Energy Task Force

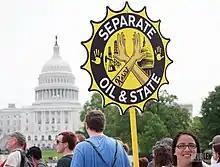
Placard "Separate oil and state", at the People's Climate March (2017).

Most of the activities of the Energy Task Force have not been disclosed to the public, even though Freedom of Information Act (FOIA) requests (since 19 April 2001) have sought to gain access to its materials. The organisations Judicial Watch and Sierra Club launched a lawsuit (U.S. District Court for the District of Columbia: Judicial Watch Inc. v. Department of Energy, et al., Civil Action No. 01-0981) under the FOIA to gain access to the task force's materials. Additionally, the Natural Resources Defense Council (NRDC), an environmental advocacy group, filed a suit to obtain the records of the task force meeting in April 2001. In the spring of 2002, the U.S. Department of Energy released approximately 13,500 pages to the NRDC related to the NEP. After several years of legal wrangling, in May, 2005 an appeals court permitted the Energy Task Force's records to remain secret.